Petrolacosaurus

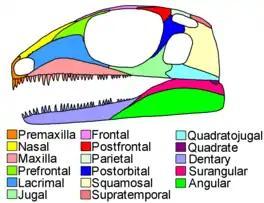
Skull diagram

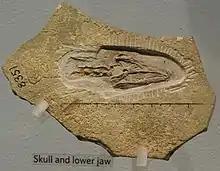
Skull fossil (specimen KUVP 8351)

Specimens reveal that "Petrolacosaurus" had a slightly elongated skull with two temporal fenestrae. The upper temporal fenestra is located posteriorly to an enlarged orbit. This is a distinctly diapsid character.